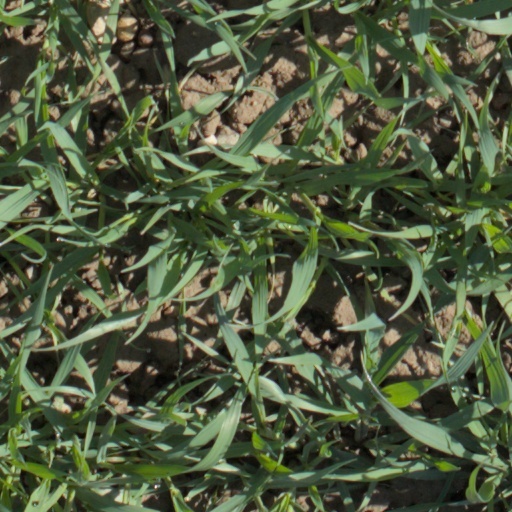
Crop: wheat